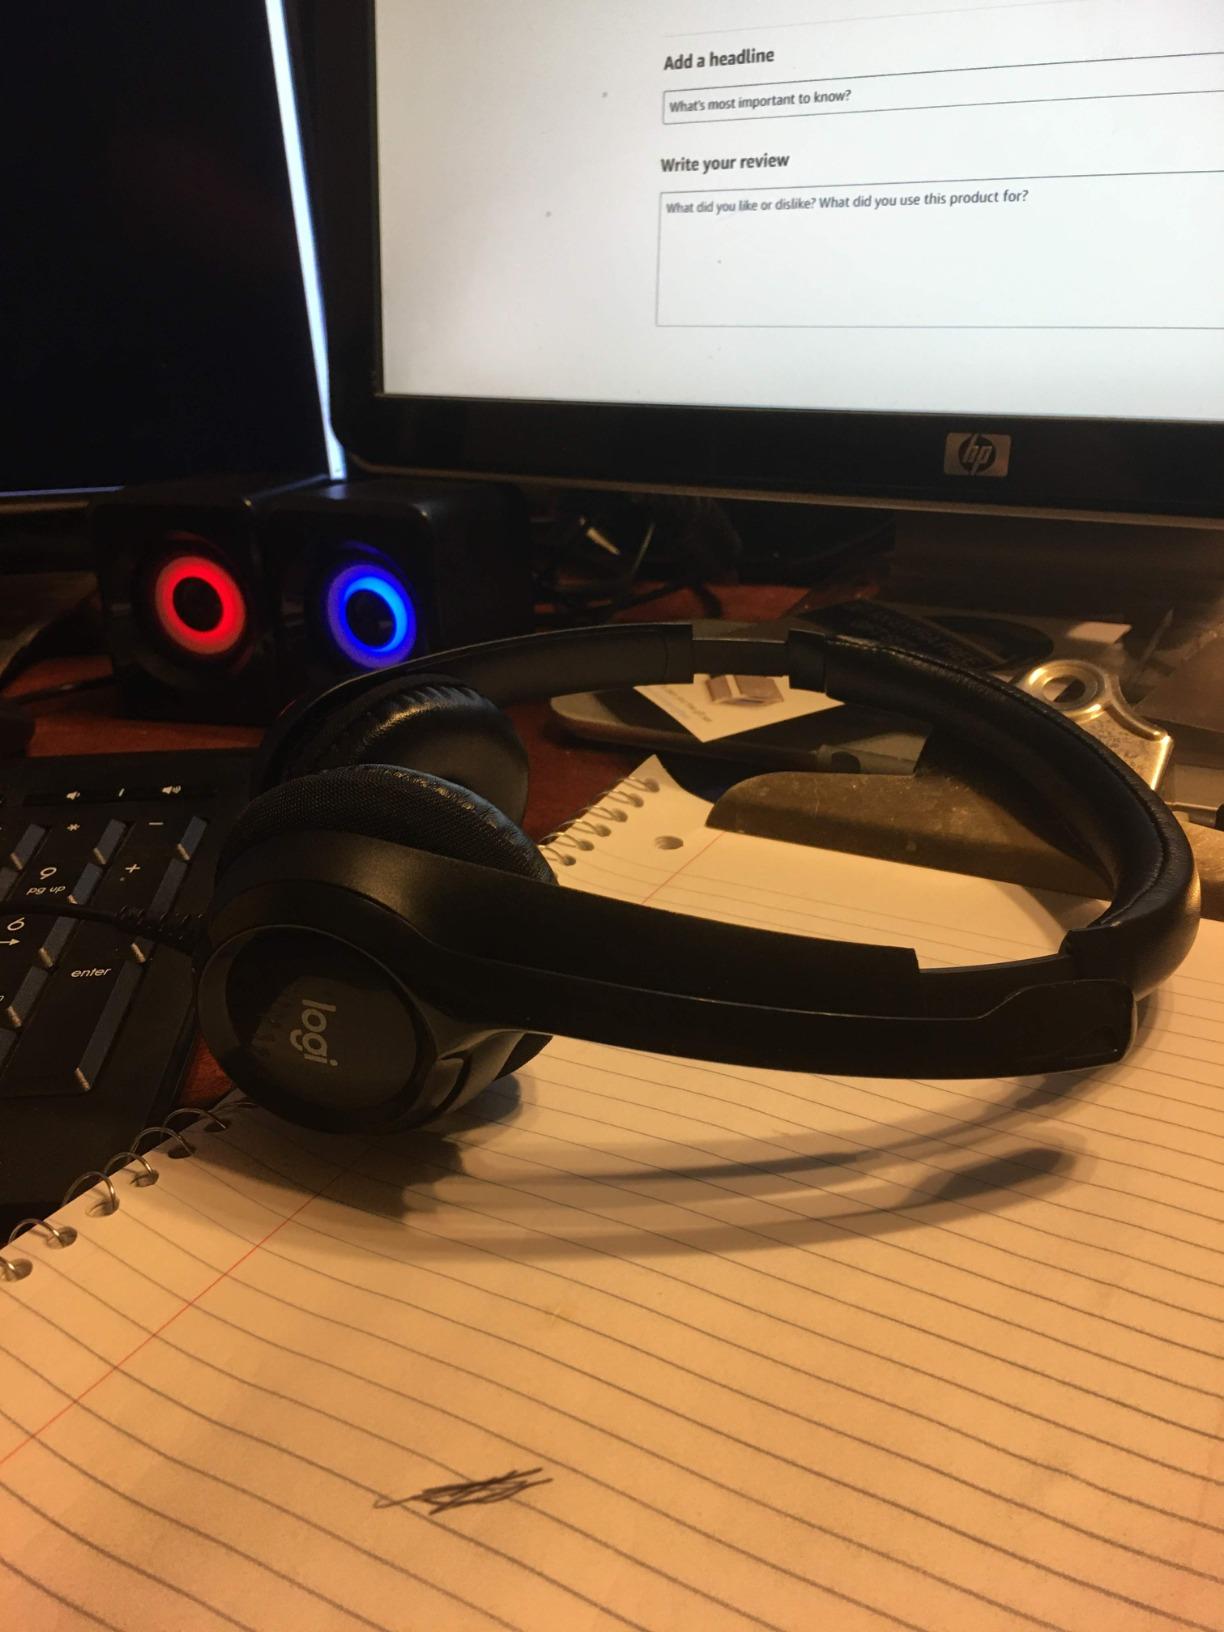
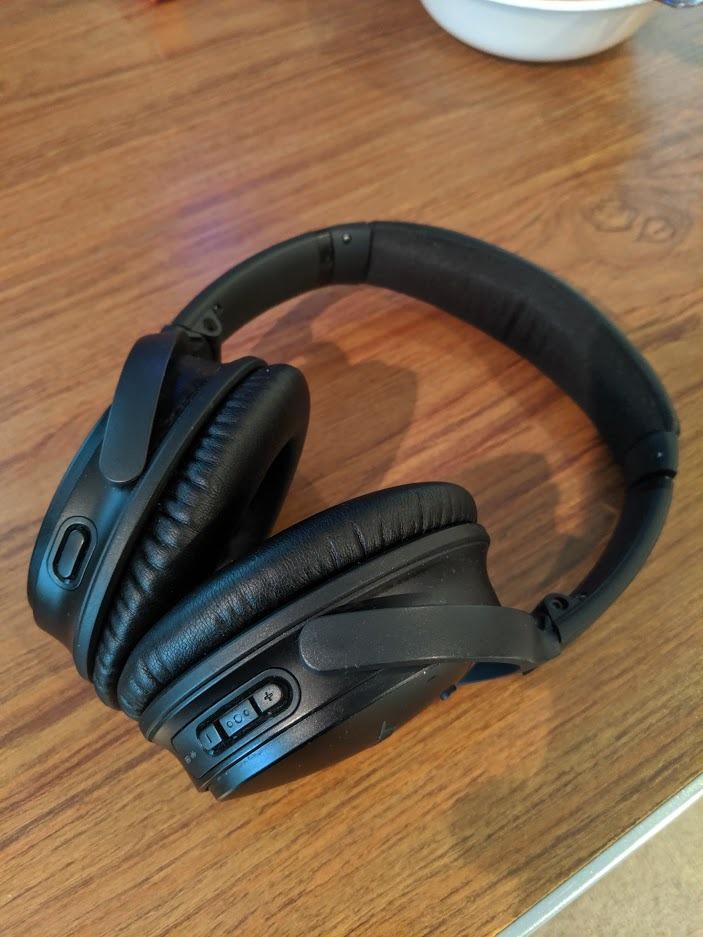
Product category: headphones
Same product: no